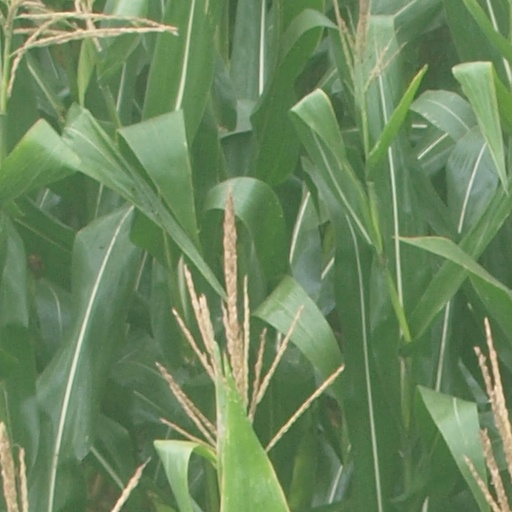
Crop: maize; corn